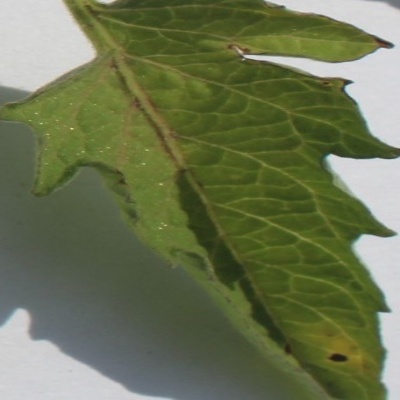
Crop: Tomato
Condition: leaf blight